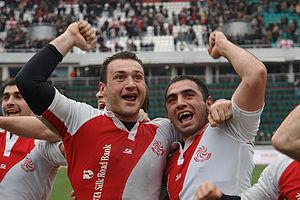
Le rugby à XV se pratique sur l'ensemble de la planète sous l'égide de World Rugby. En 2014, World Rugby compte 102 membres et 18 fédérations associées.
Le rugby à XV est un sport collectif populaire en Géorgie. Il est considéré comme le sport le plus populaire derrière le football. La Géorgie est définie par l'International Rugby Board comme une équipe de deuxième division mondiale. L'équipe nationale a disputé à deux reprises la Coupe du monde de rugby à XV, ne parvenant pas à dépasser le stade des poules. Toutefois, l'équipe a fait bonne impression en 2007, mettant en difficulté les Irlandais. Elle vient de remporter le Championnat Européen des Nations, véritable Tournoi des Six Nations B. Au 11 août 2008, elle est quatorzième au classement des équipes nationales de rugby, devant le Canada, le Japon et la Roumanie.
Le rugby à XV, aussi appelé rugby union dans les pays anglophones, qui se joue par équipes de quinze joueurs sur le terrain avec des remplaçants, est la variante la plus pratiquée du rugby, famille de sports collectifs, dont les spécificités sont les mêlées et les touches, mettant aux prises deux équipes qui se disputent un ballon ovale, joué à la main et au pied.